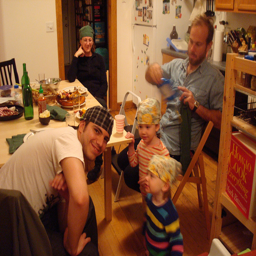
Man smiles at camera with two young boys
A family sitting down at a table wearing hats.
an image of a family dinner and a man smiling at the camera
Two little kids are wearing doo rags as adults sit around a table with food.
A man and two kids and wearing bandanas